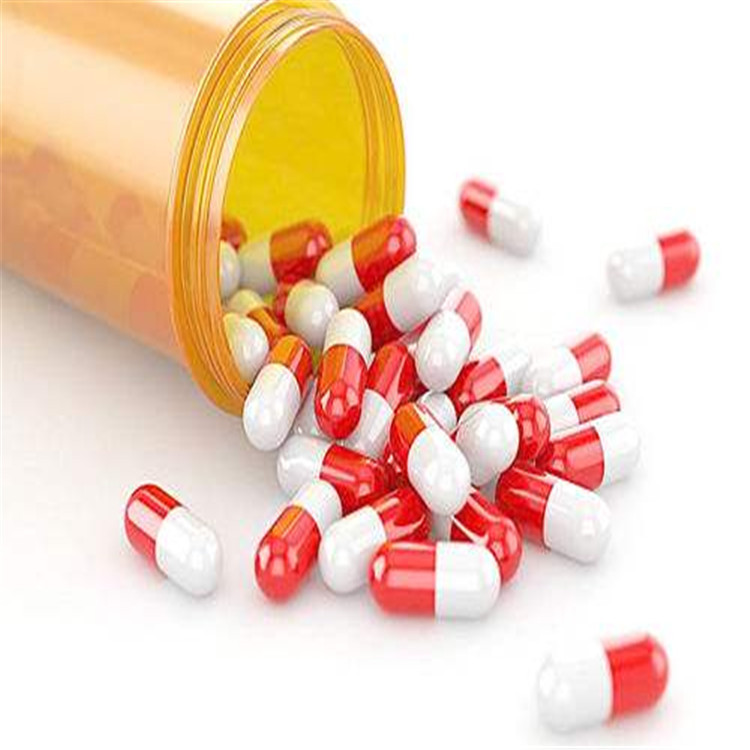
Label: plastic